SMART-L

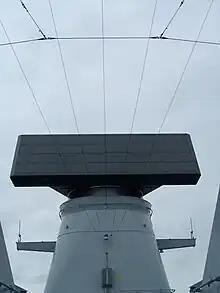
SMART-L onboard F221 "Hessen" a Sachsen class frigate

SMART-L (Signaal Multibeam Acquisition Radar for Tracking, L band) is a long-range naval search radar introduced in 2002 by Thales Nederland, formerly Hollandse Signaalapparaten (Signaal).